Marc Anthony

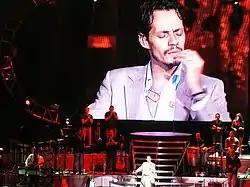
Marc Anthony in 2006

Anthony subsequently recorded the duet "No Me Ames" with Jennifer Lopez on her album "On the 6", giving her an assist in her Spanish language crossover attempt. He also recorded a duet "I Want to Spend My Lifetime Loving You" with Tina Arena, written by James Horner for the latter's soundtrack for the 1998 swashbuckling movie "The Mask of Zorro".